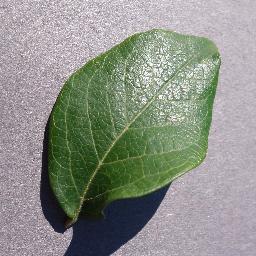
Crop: blueberry
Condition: healthy